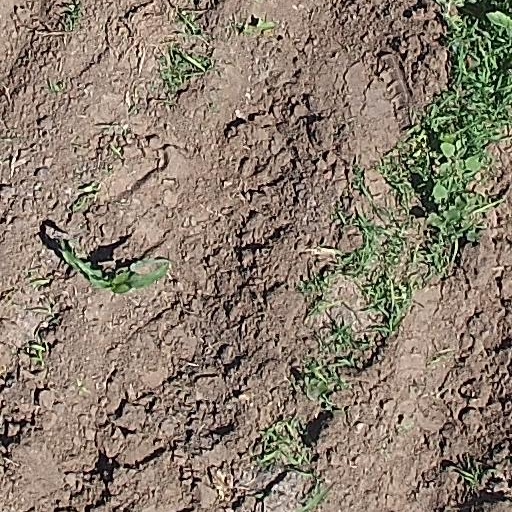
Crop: maize; corn